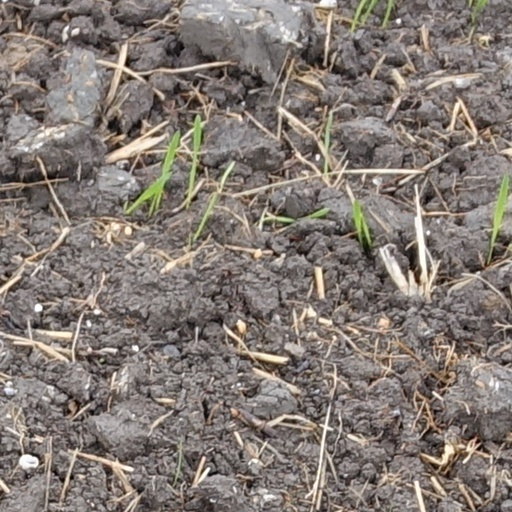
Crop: wheat